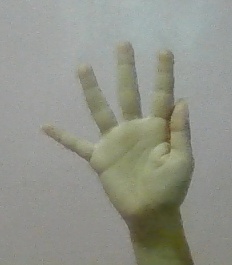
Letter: sheen